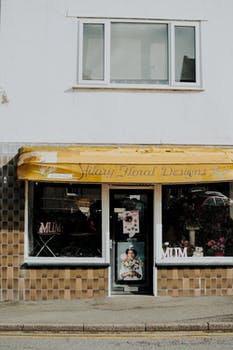
Label: No Watermark